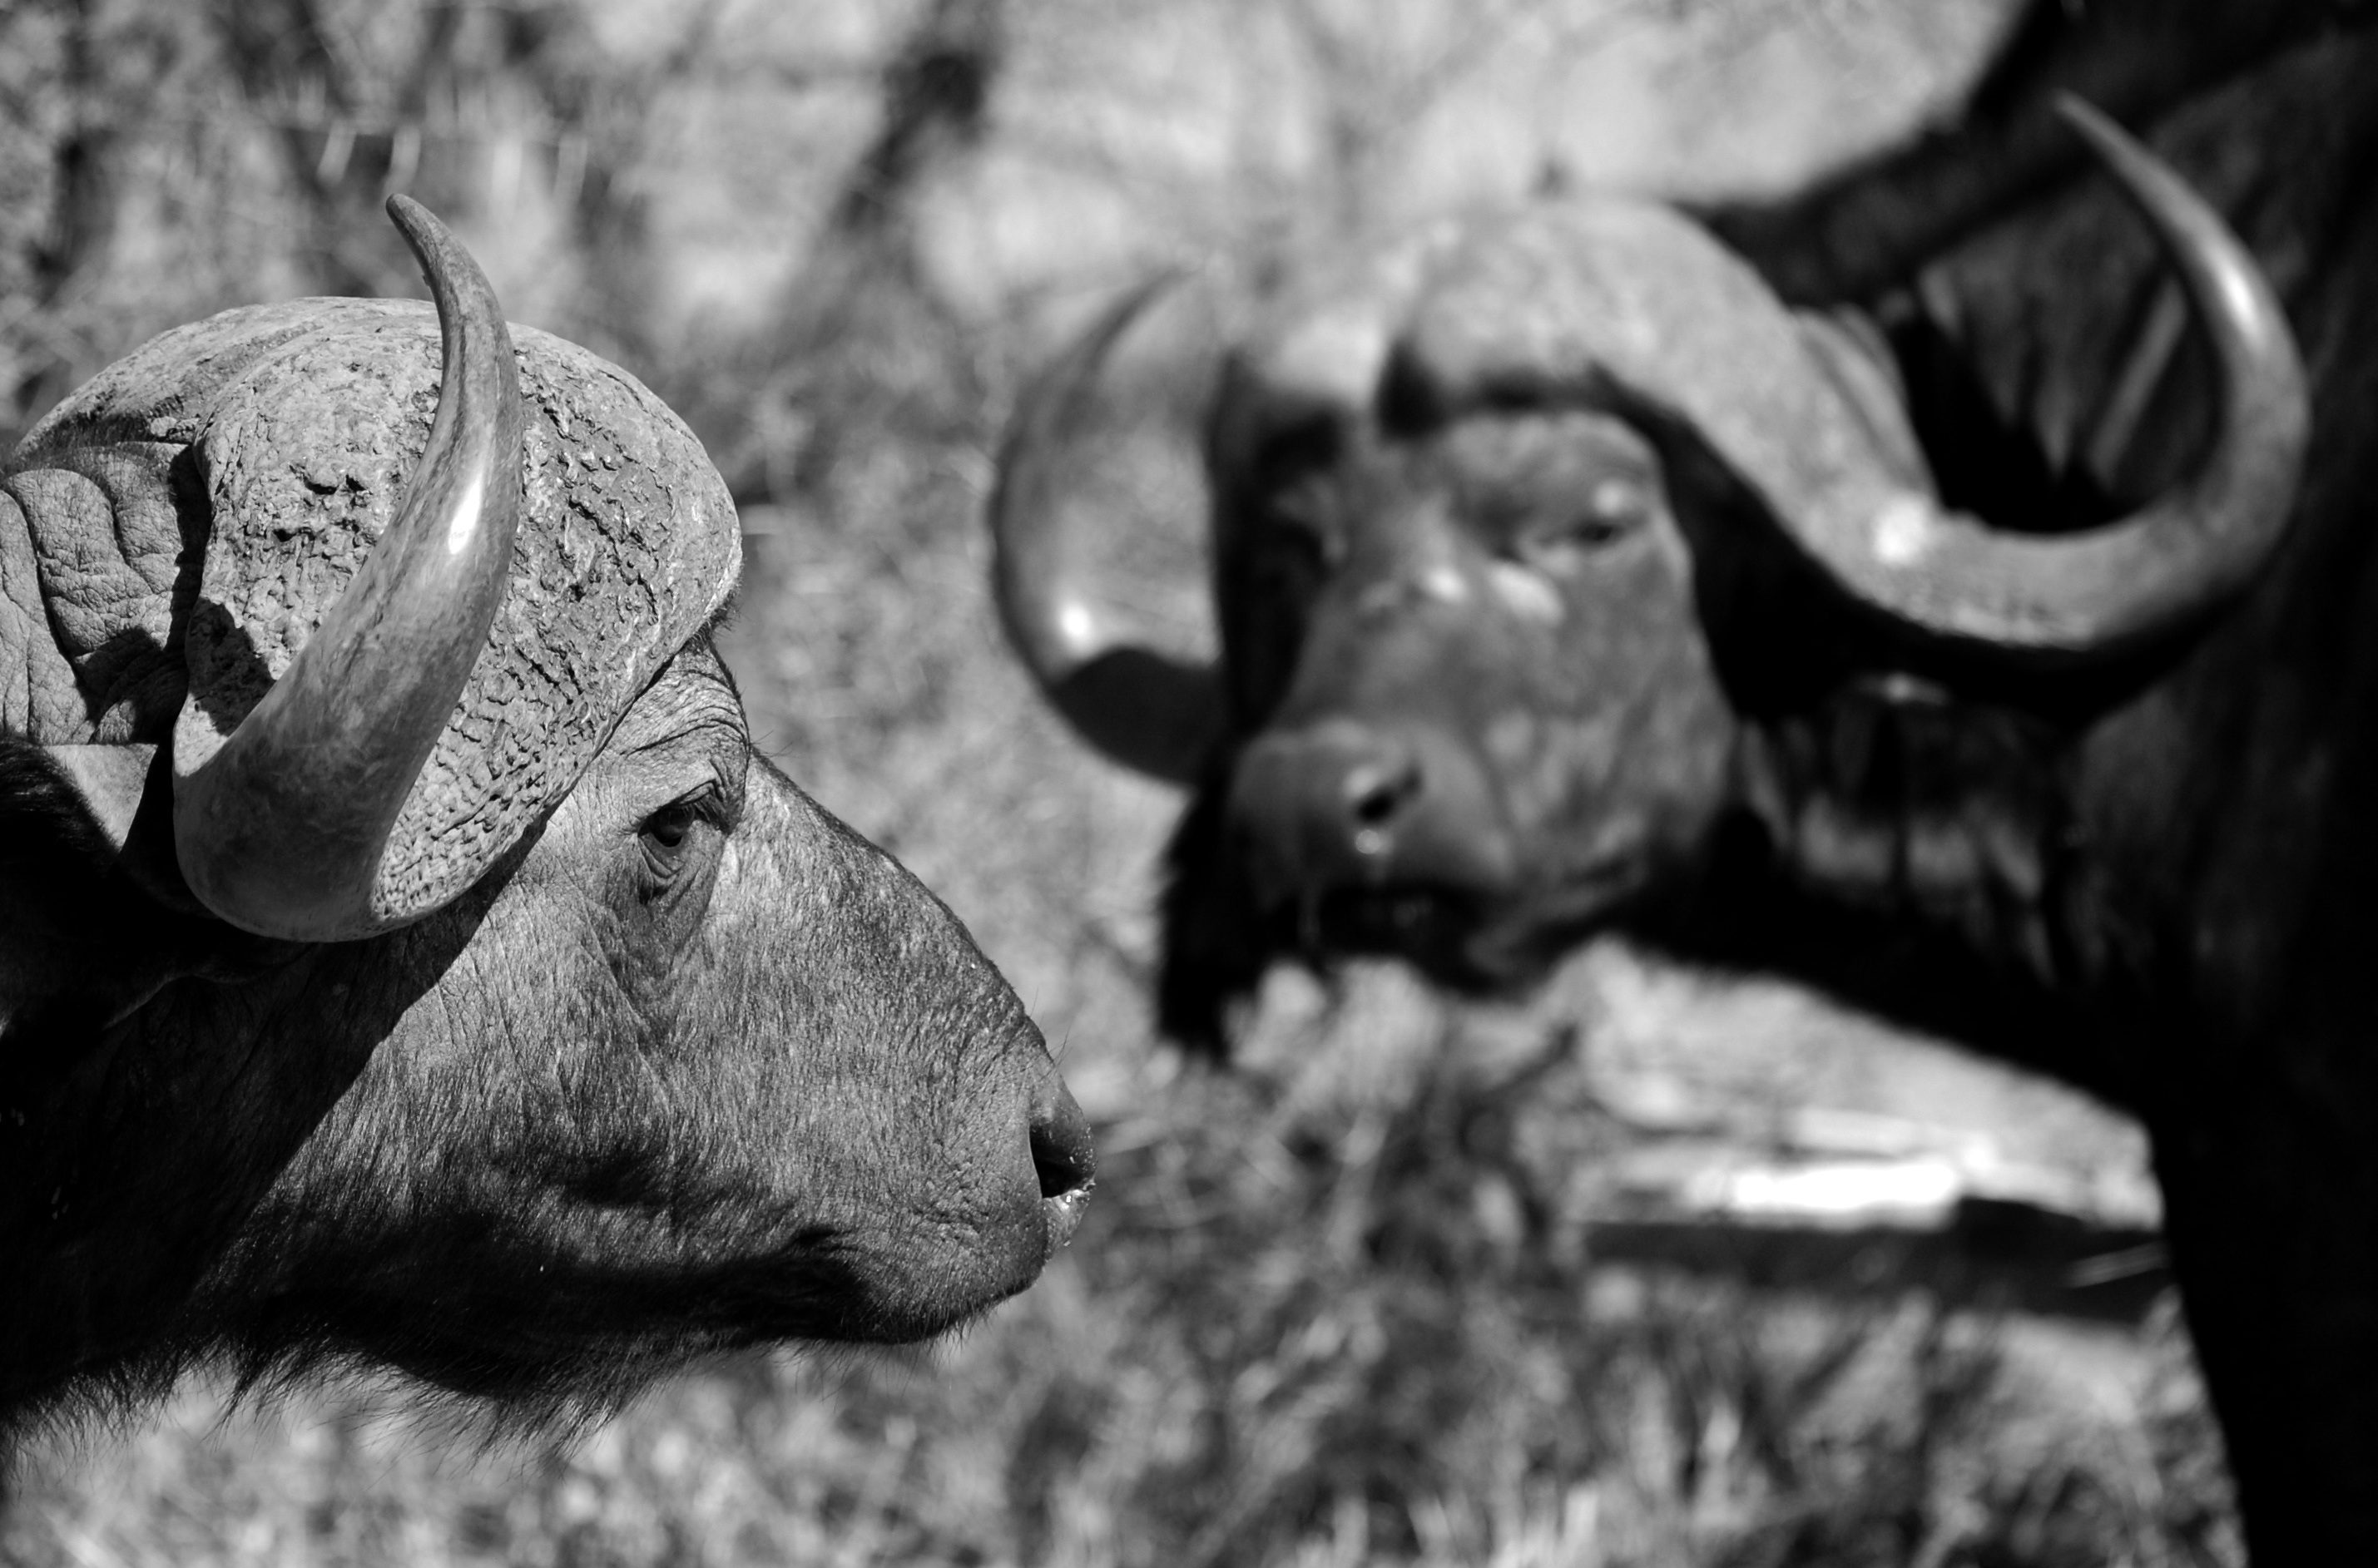
black and white, animal, wildlife, wild, horn, africa, mammal, monochrome, fauna, bull, horns, buffalo, dangerous, monochrome photography, cattle like mammal